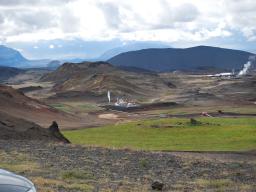
Label: Background_without_leaves